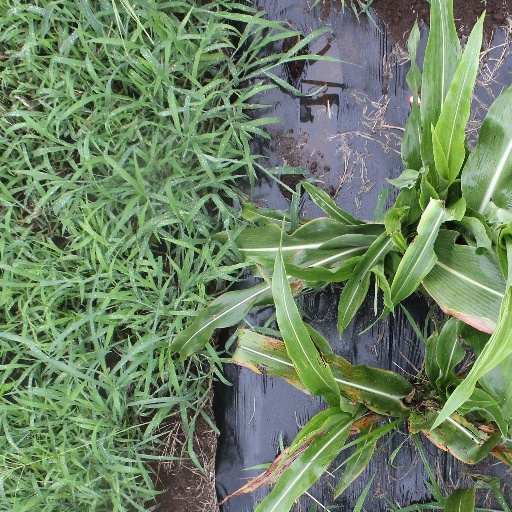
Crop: sorghum